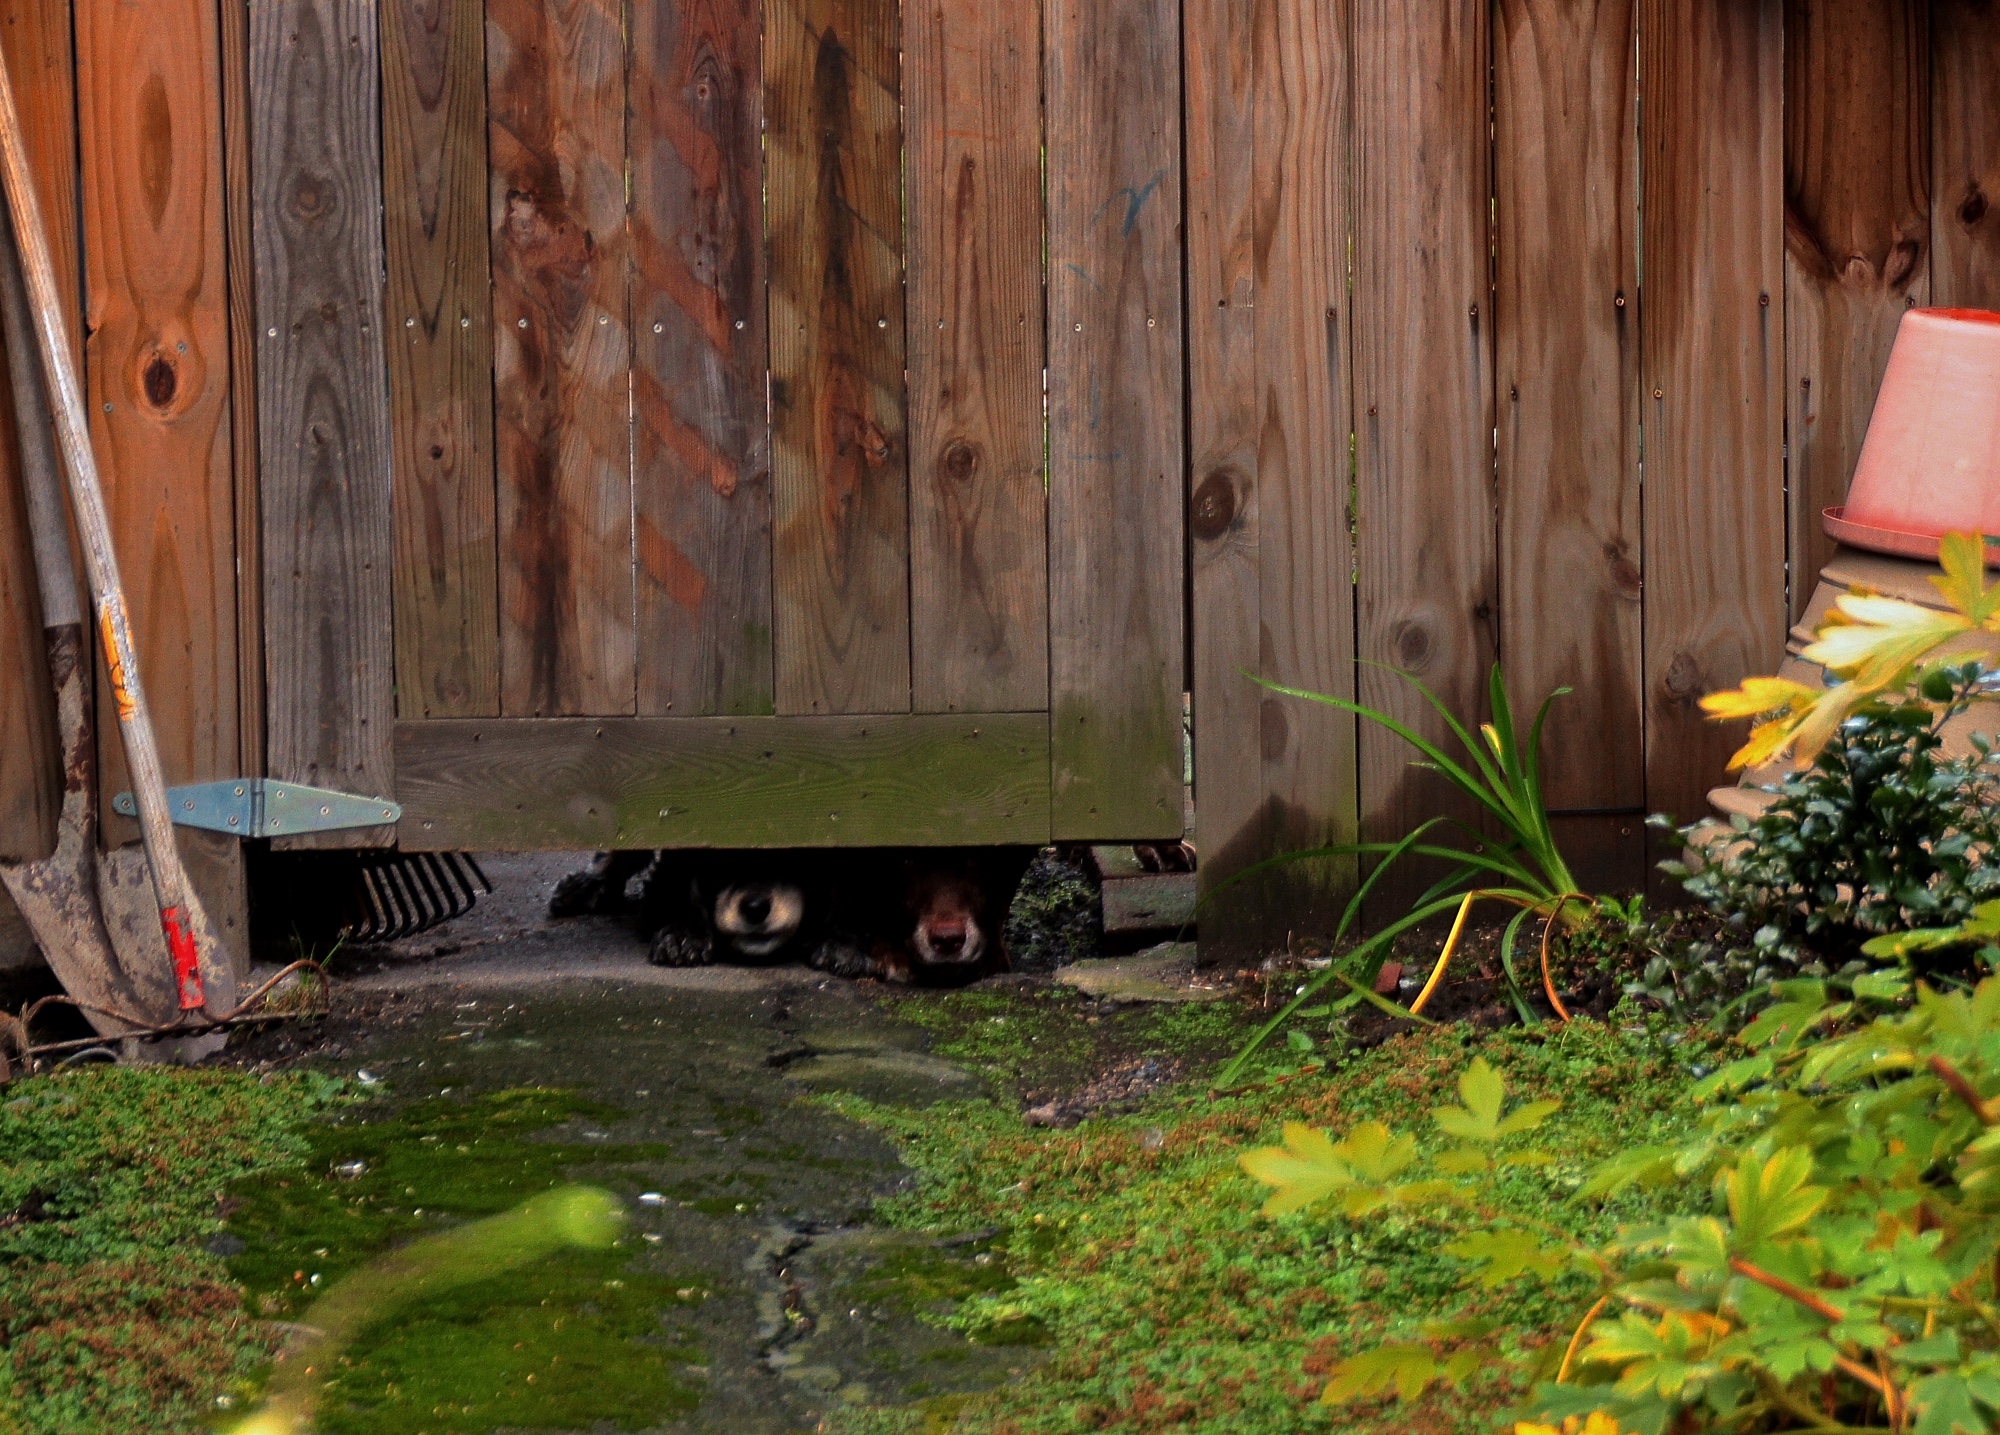
fence, wood, house, wall, shed, backyard, garden, dogs, yard, 3652015, odc, 365the2015edition, day256, thewayout, day256365, 13sep15